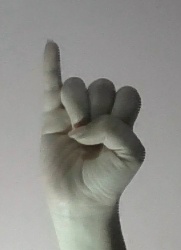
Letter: meem